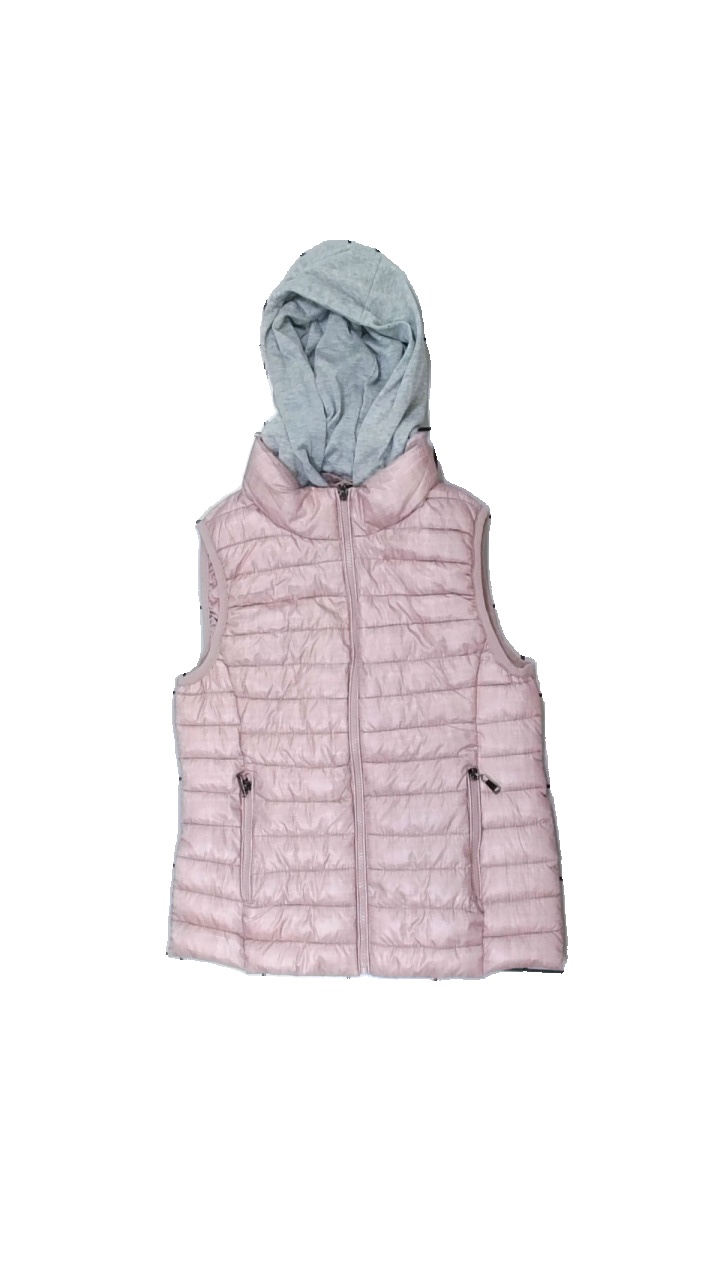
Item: Vest (Ladies)
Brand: Missing
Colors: Pink, Grey
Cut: Regular
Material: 100% polyester
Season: All
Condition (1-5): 4
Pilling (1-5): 4
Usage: Reuse
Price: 50-100